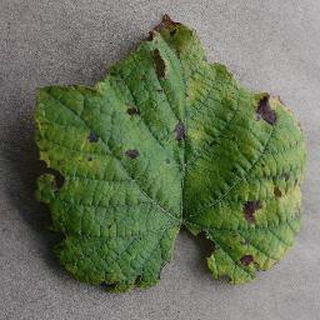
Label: grape_leaf_blight